Central processing unit

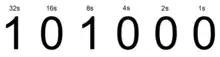
A six-bit word containing the binary encoded representation of decimal value 40. Most modern CPUs employ word sizes that are a power of two, for example 8, 16, 32 or 64 bits.

Since microprocessors were first introduced they have almost completely overtaken all other central processing unit implementation methods. The first commercially available microprocessor, made in 1971, was the Intel 4004. Intel 4004 was one of the first consumer-facing CPU integrating arithmetic logic unit, control unit, and register unit on a chip. The first widely used microprocessor, made in 1974, was the Intel 8080. Mainframe and minicomputer manufacturers of the time launched proprietary IC development programs to upgrade their older computer architectures, and eventually produced instruction set compatible microprocessors that were backward-compatible with their older hardware and software. Combined with the advent and eventual success of the ubiquitous personal computer, the term "CPU" is now applied almost exclusively to microprocessors. Several CPUs (denoted "cores") can be combined in a single processing chip.